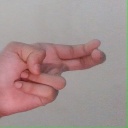
अक्षर: ह